Bulstake Bridge

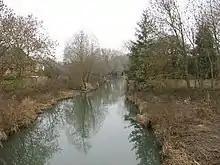
Bulstake Stream looking towards the road bridge.

Bulstake Bridge is a road bridge across the Bulstake Stream, a branch of the River Thames in Oxford, England.